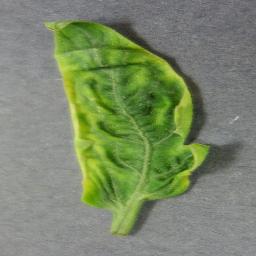
Label: Tomato___Tomato_Yellow_Leaf_Curl_Virus